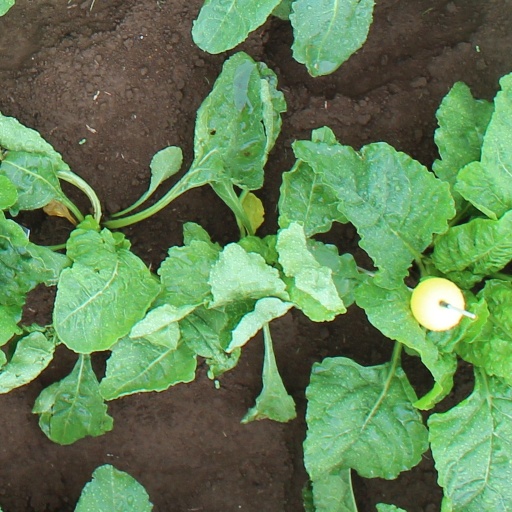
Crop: sugar beet